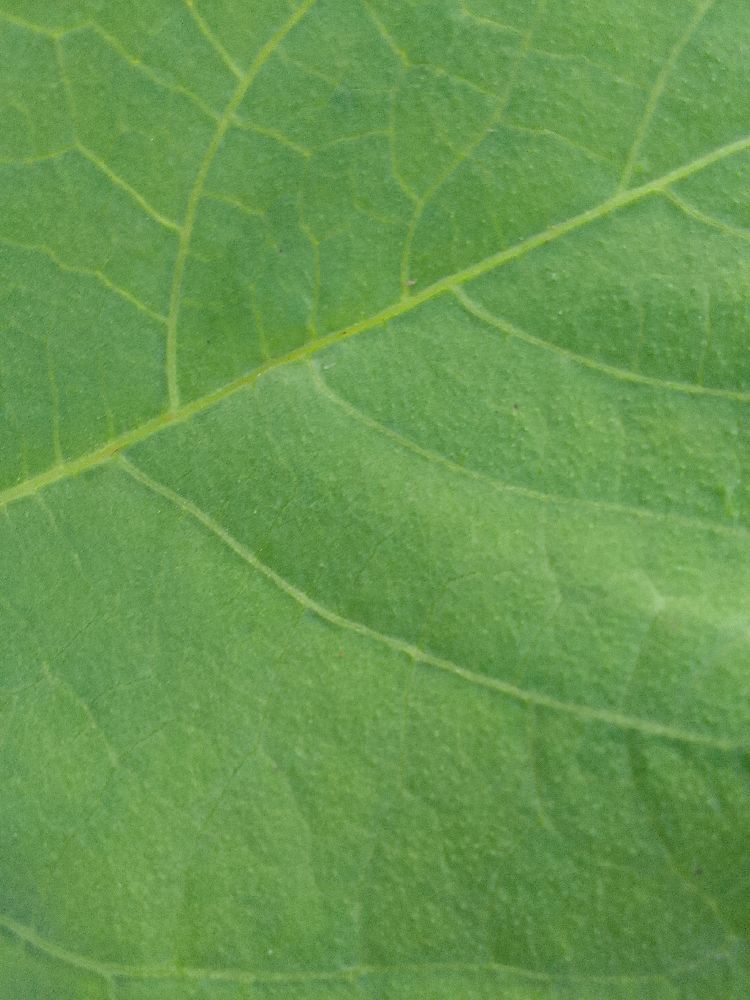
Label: healthy